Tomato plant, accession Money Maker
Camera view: tilt-top (135 deg); turntable rotation: 330 degrees
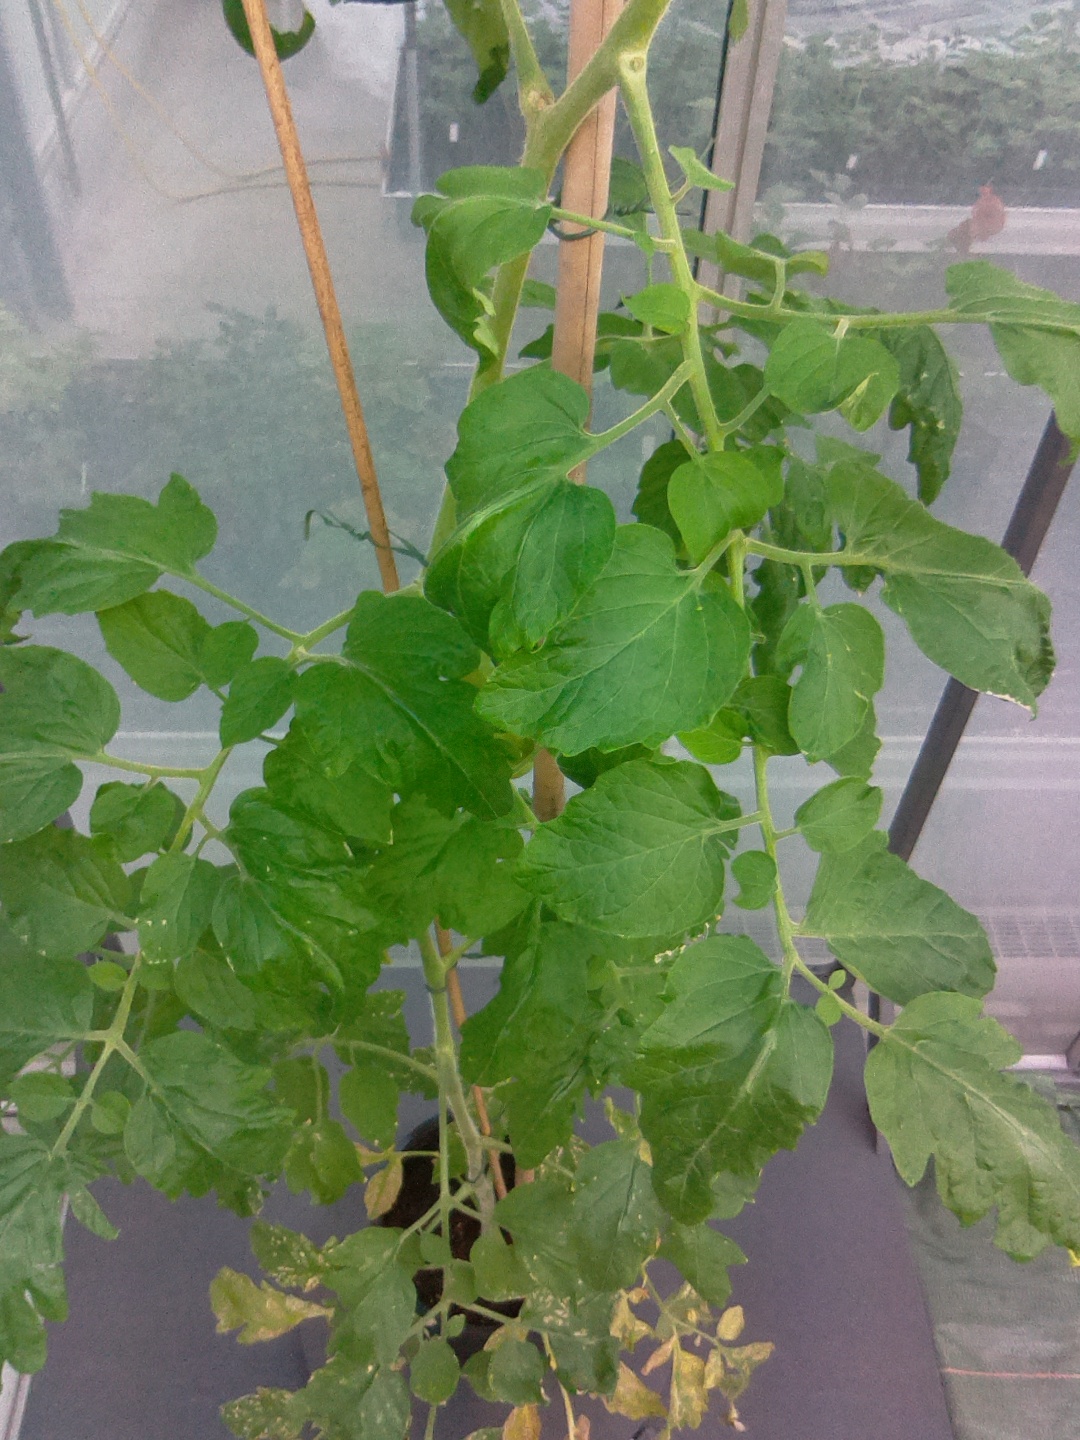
BBCH growth stage 72: 20%-30% of final fruit size